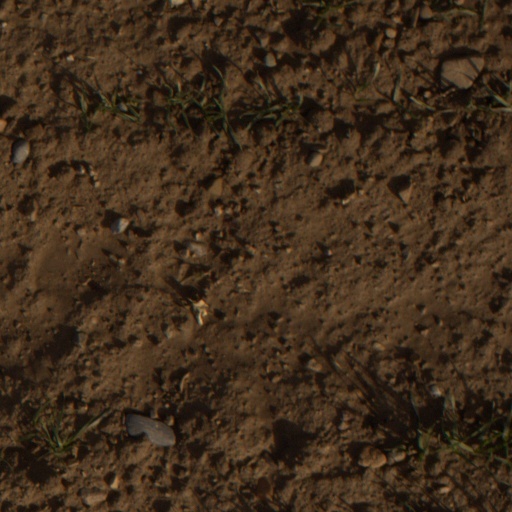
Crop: wheat